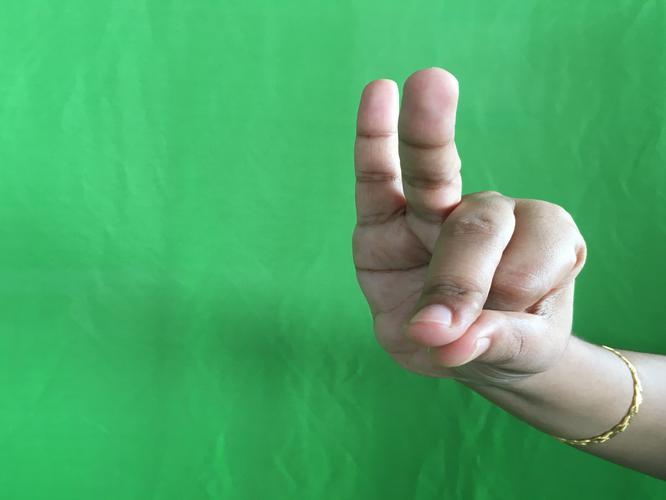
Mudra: Bramaram
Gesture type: single_hand